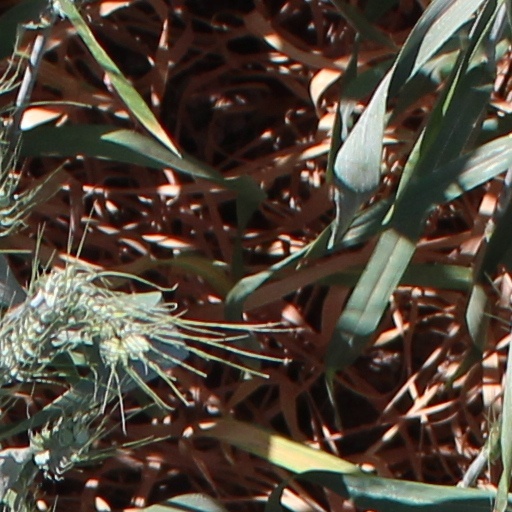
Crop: wheat